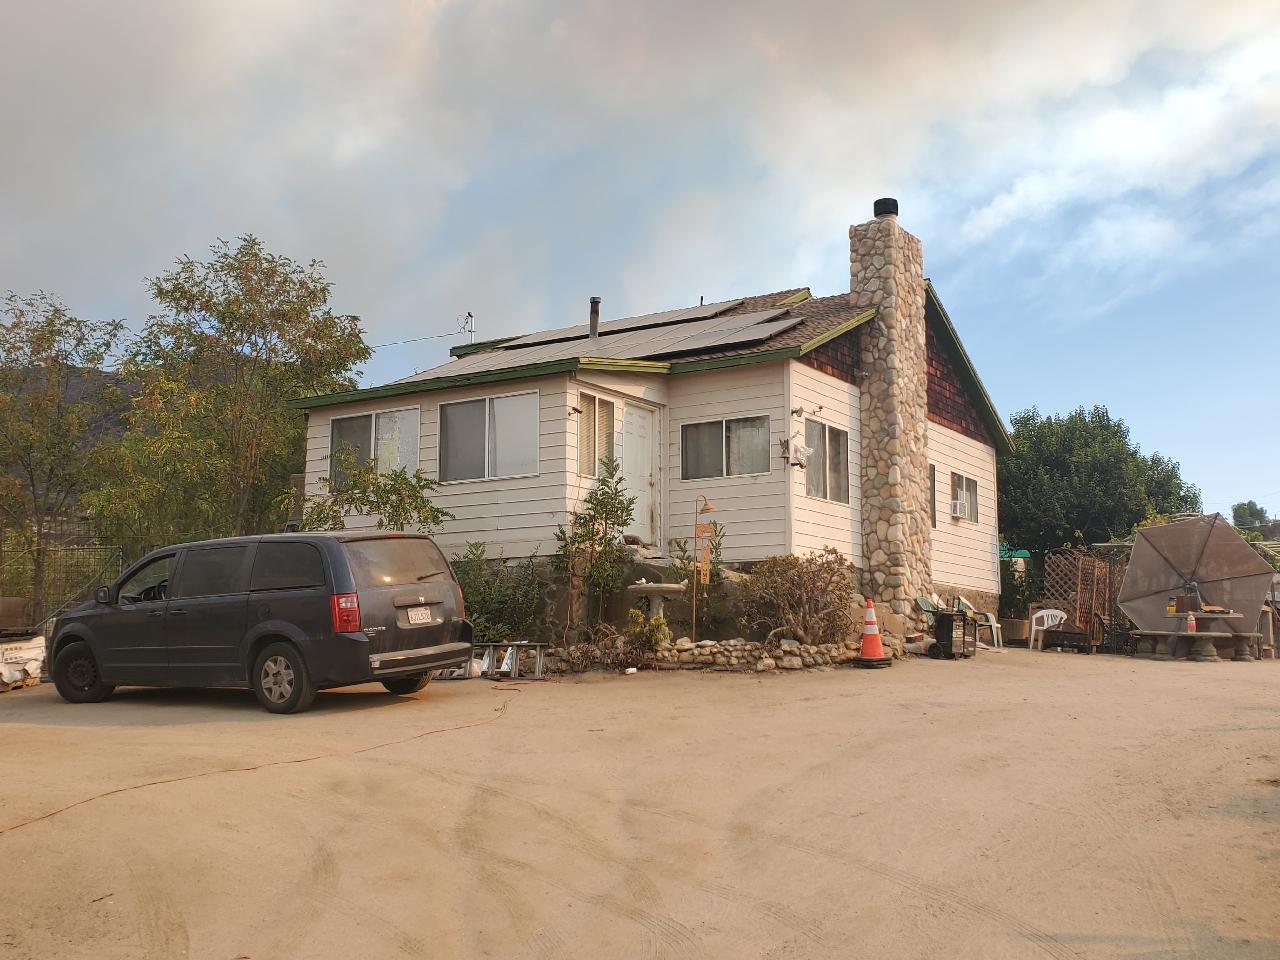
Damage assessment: no_damage